Dynaflow

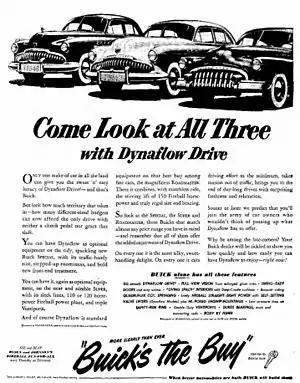
1949 Buick newspaper advertisement for its cars with the Dynaflow transmission.

Dynaflow was the trademarked name for a type of automatic transmission developed and built by General Motors Buick Motor Division from late 1947 to mid-1963. The Dynaflow, which was introduced for the 1948 model year only as an option on Roadmaster models, was based on similar principles as those applied for the Torqmatic transmission used in the M18 Hellcat tank destroyer (built in Buick's Flint Assembly plant) and M26 Pershing tank during World War II, namely a multi-element torque converter and manually selected intermediate gears. It was also used in the 1951 Le Sabre concept car.